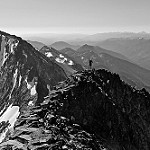
Label: B & W